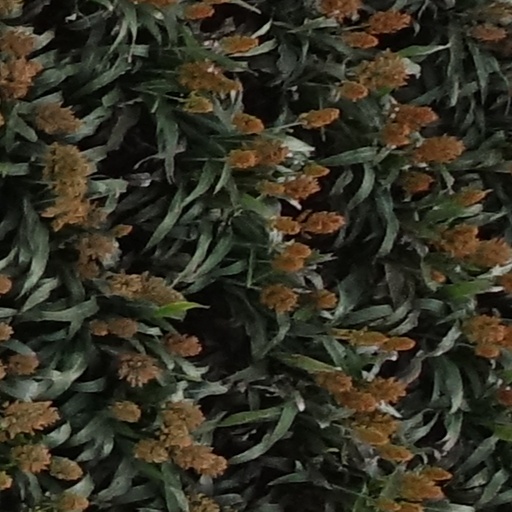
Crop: sorghum